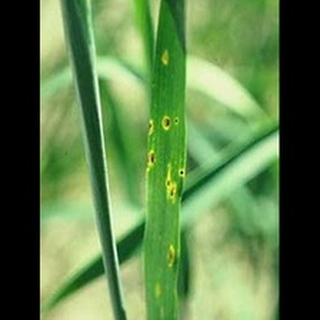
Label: wheat_tan_spot